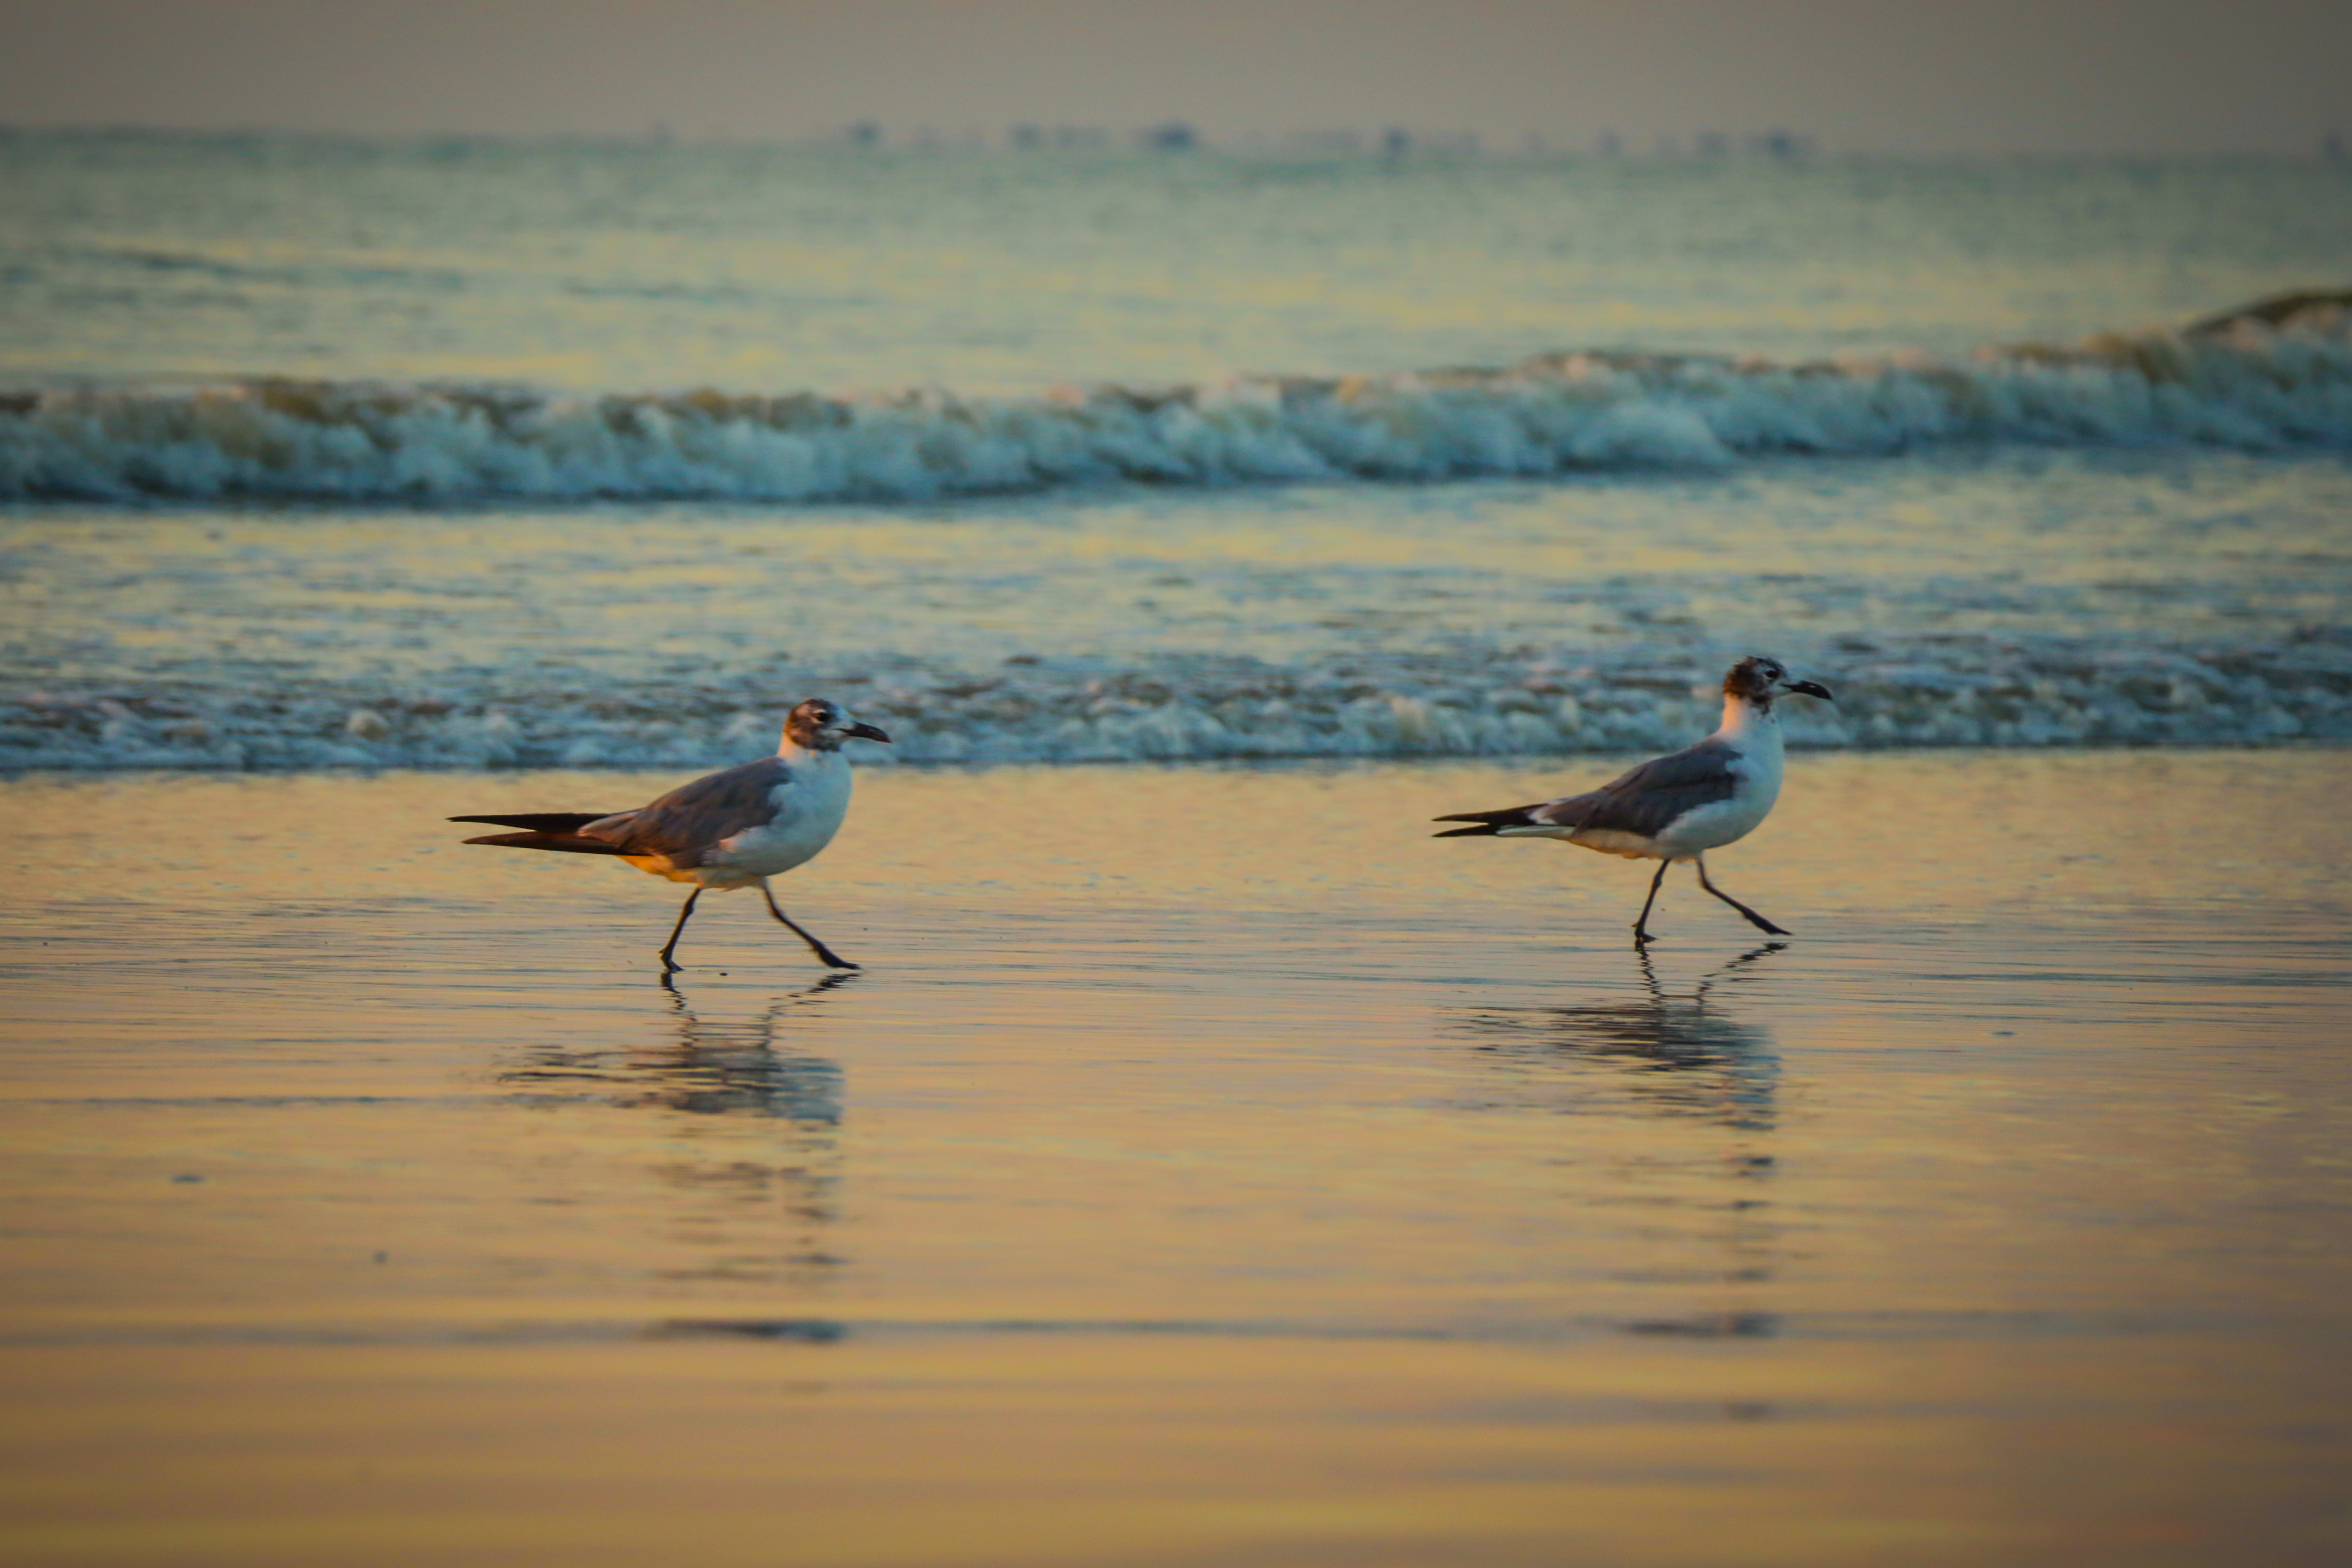
beach, shore, water, sky, outdoors, sunrise, waves, birds, bird, vertebrate, coastal and oceanic landforms, dusk, sunset, horizon, wind wave, beak, landscape, seabird, calm, wildlife, lake, cloud, wave, evening, afterglow, coast, gull, ocean, reflection, wing, sand, tide, charadriiformes, dawn, feather, water bird, wetland, sound, lari, vacation, sea, mudflat